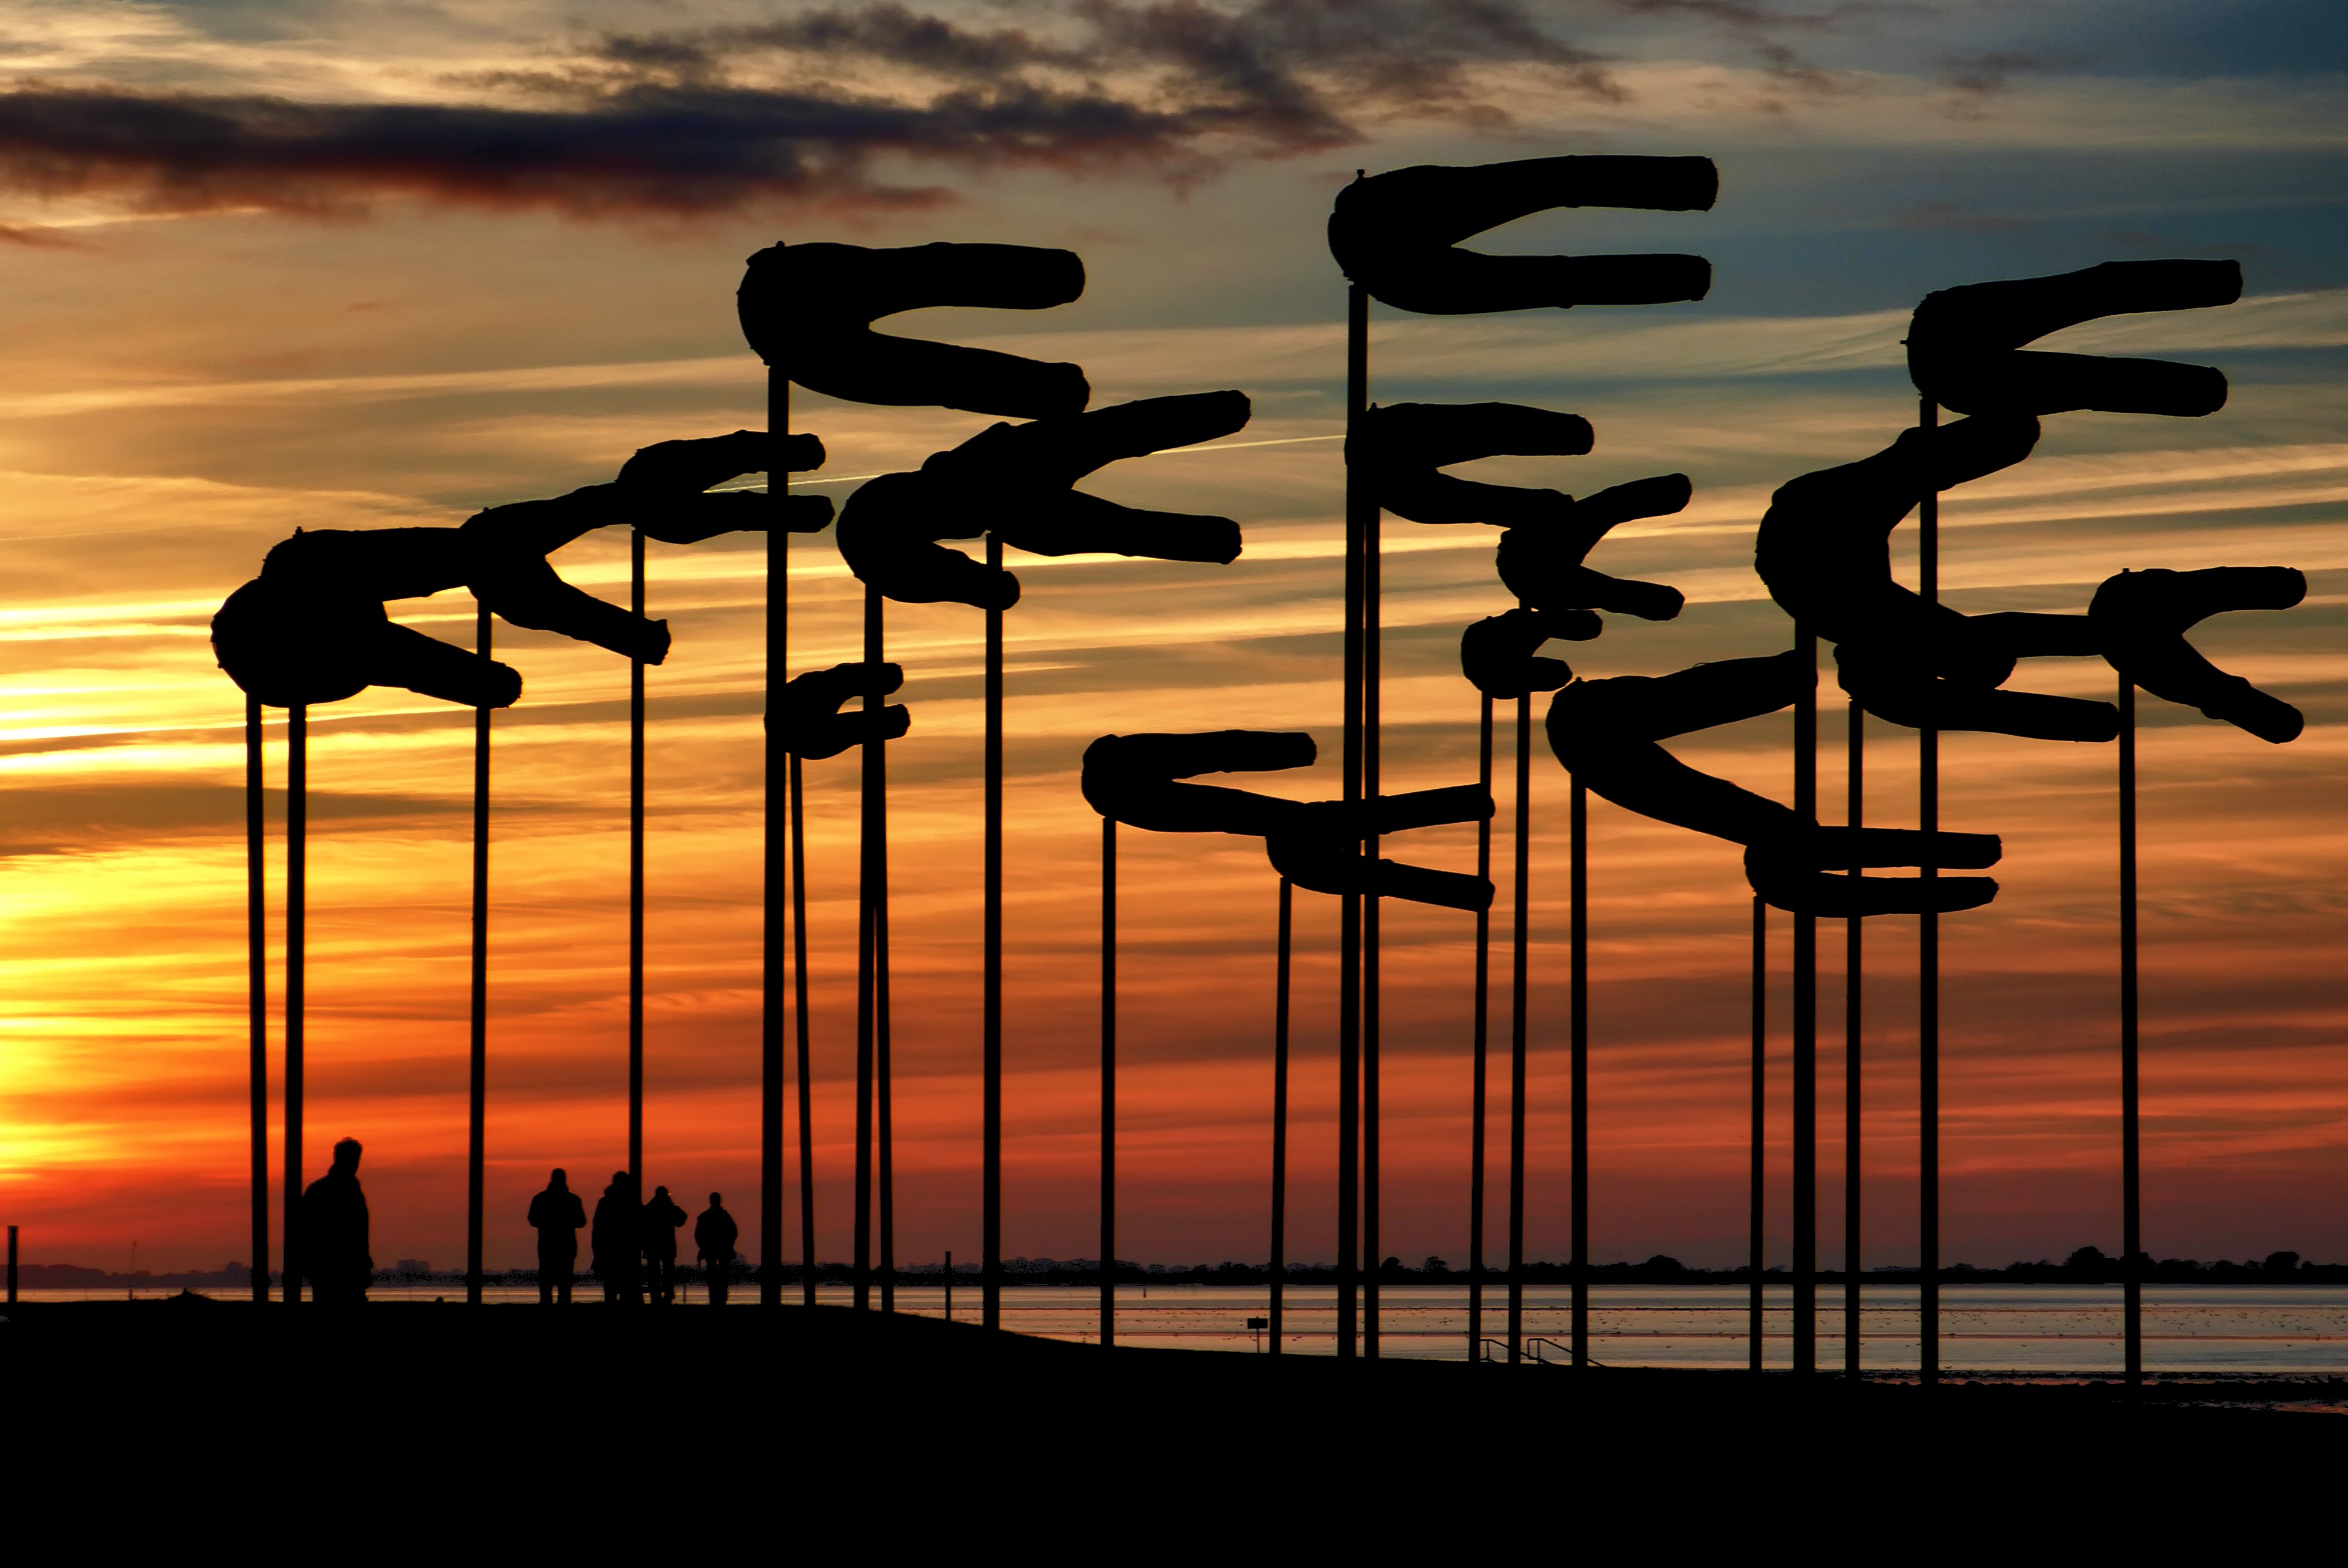
horizon, silhouette, light, sunrise, sunset, morning, dawn, dusk, evening, line, reflection, street light, art, shape, north sea, wadden sea, nordfriesland, world natural heritage